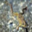
Label: frog